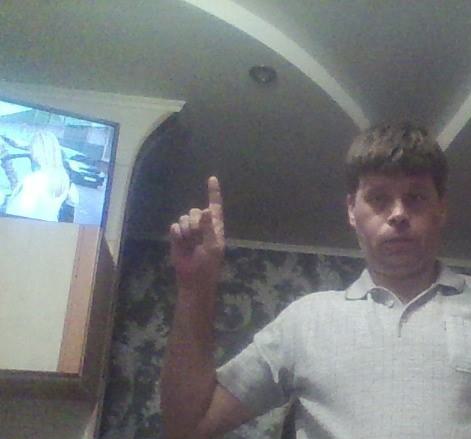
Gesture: one